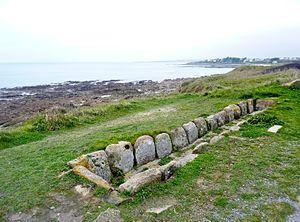
Plouhinec (Finistère)